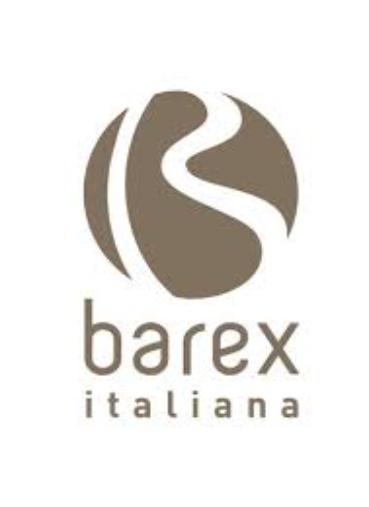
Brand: Barex-2
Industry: Others